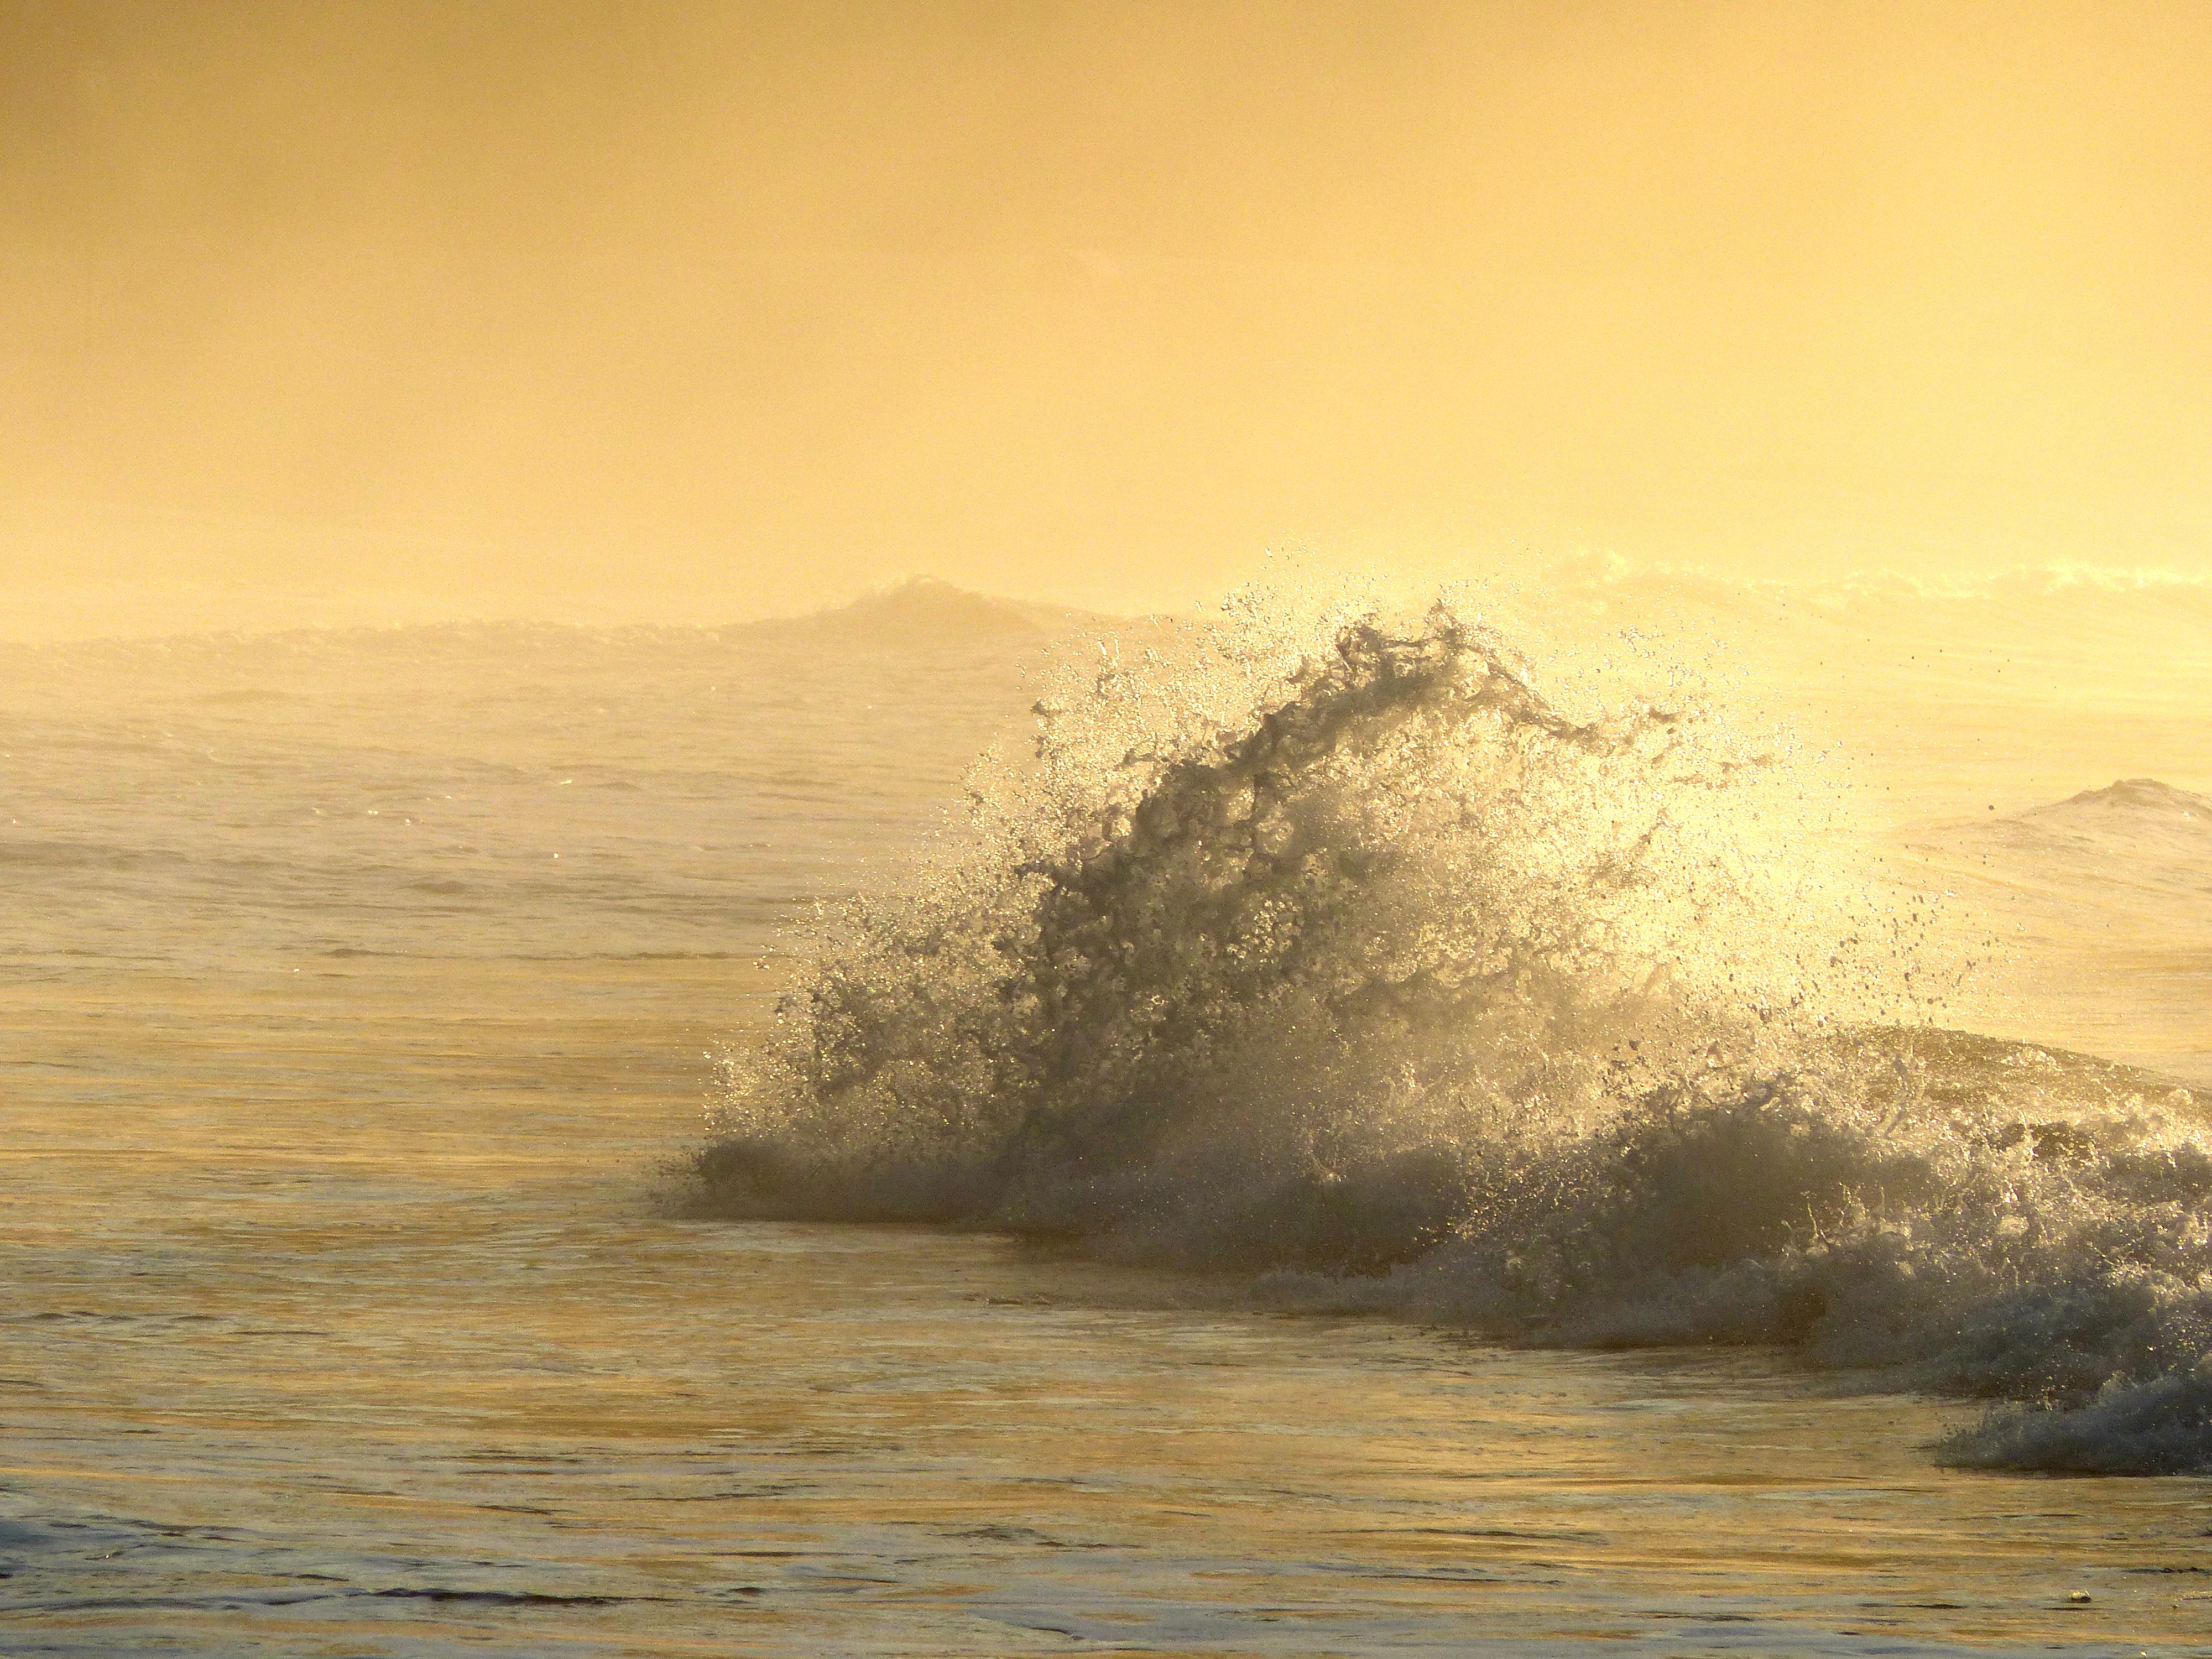
beach, sea, coast, sand, ocean, horizon, cloud, sky, fog, sunrise, sunset, mist, sunlight, morning, shore, wave, wind, dawn, dusk, evening, reflection, weather, mar, litoral, sao paulo, ubatuba, they are f lix, atmospheric phenomenon, wind wave